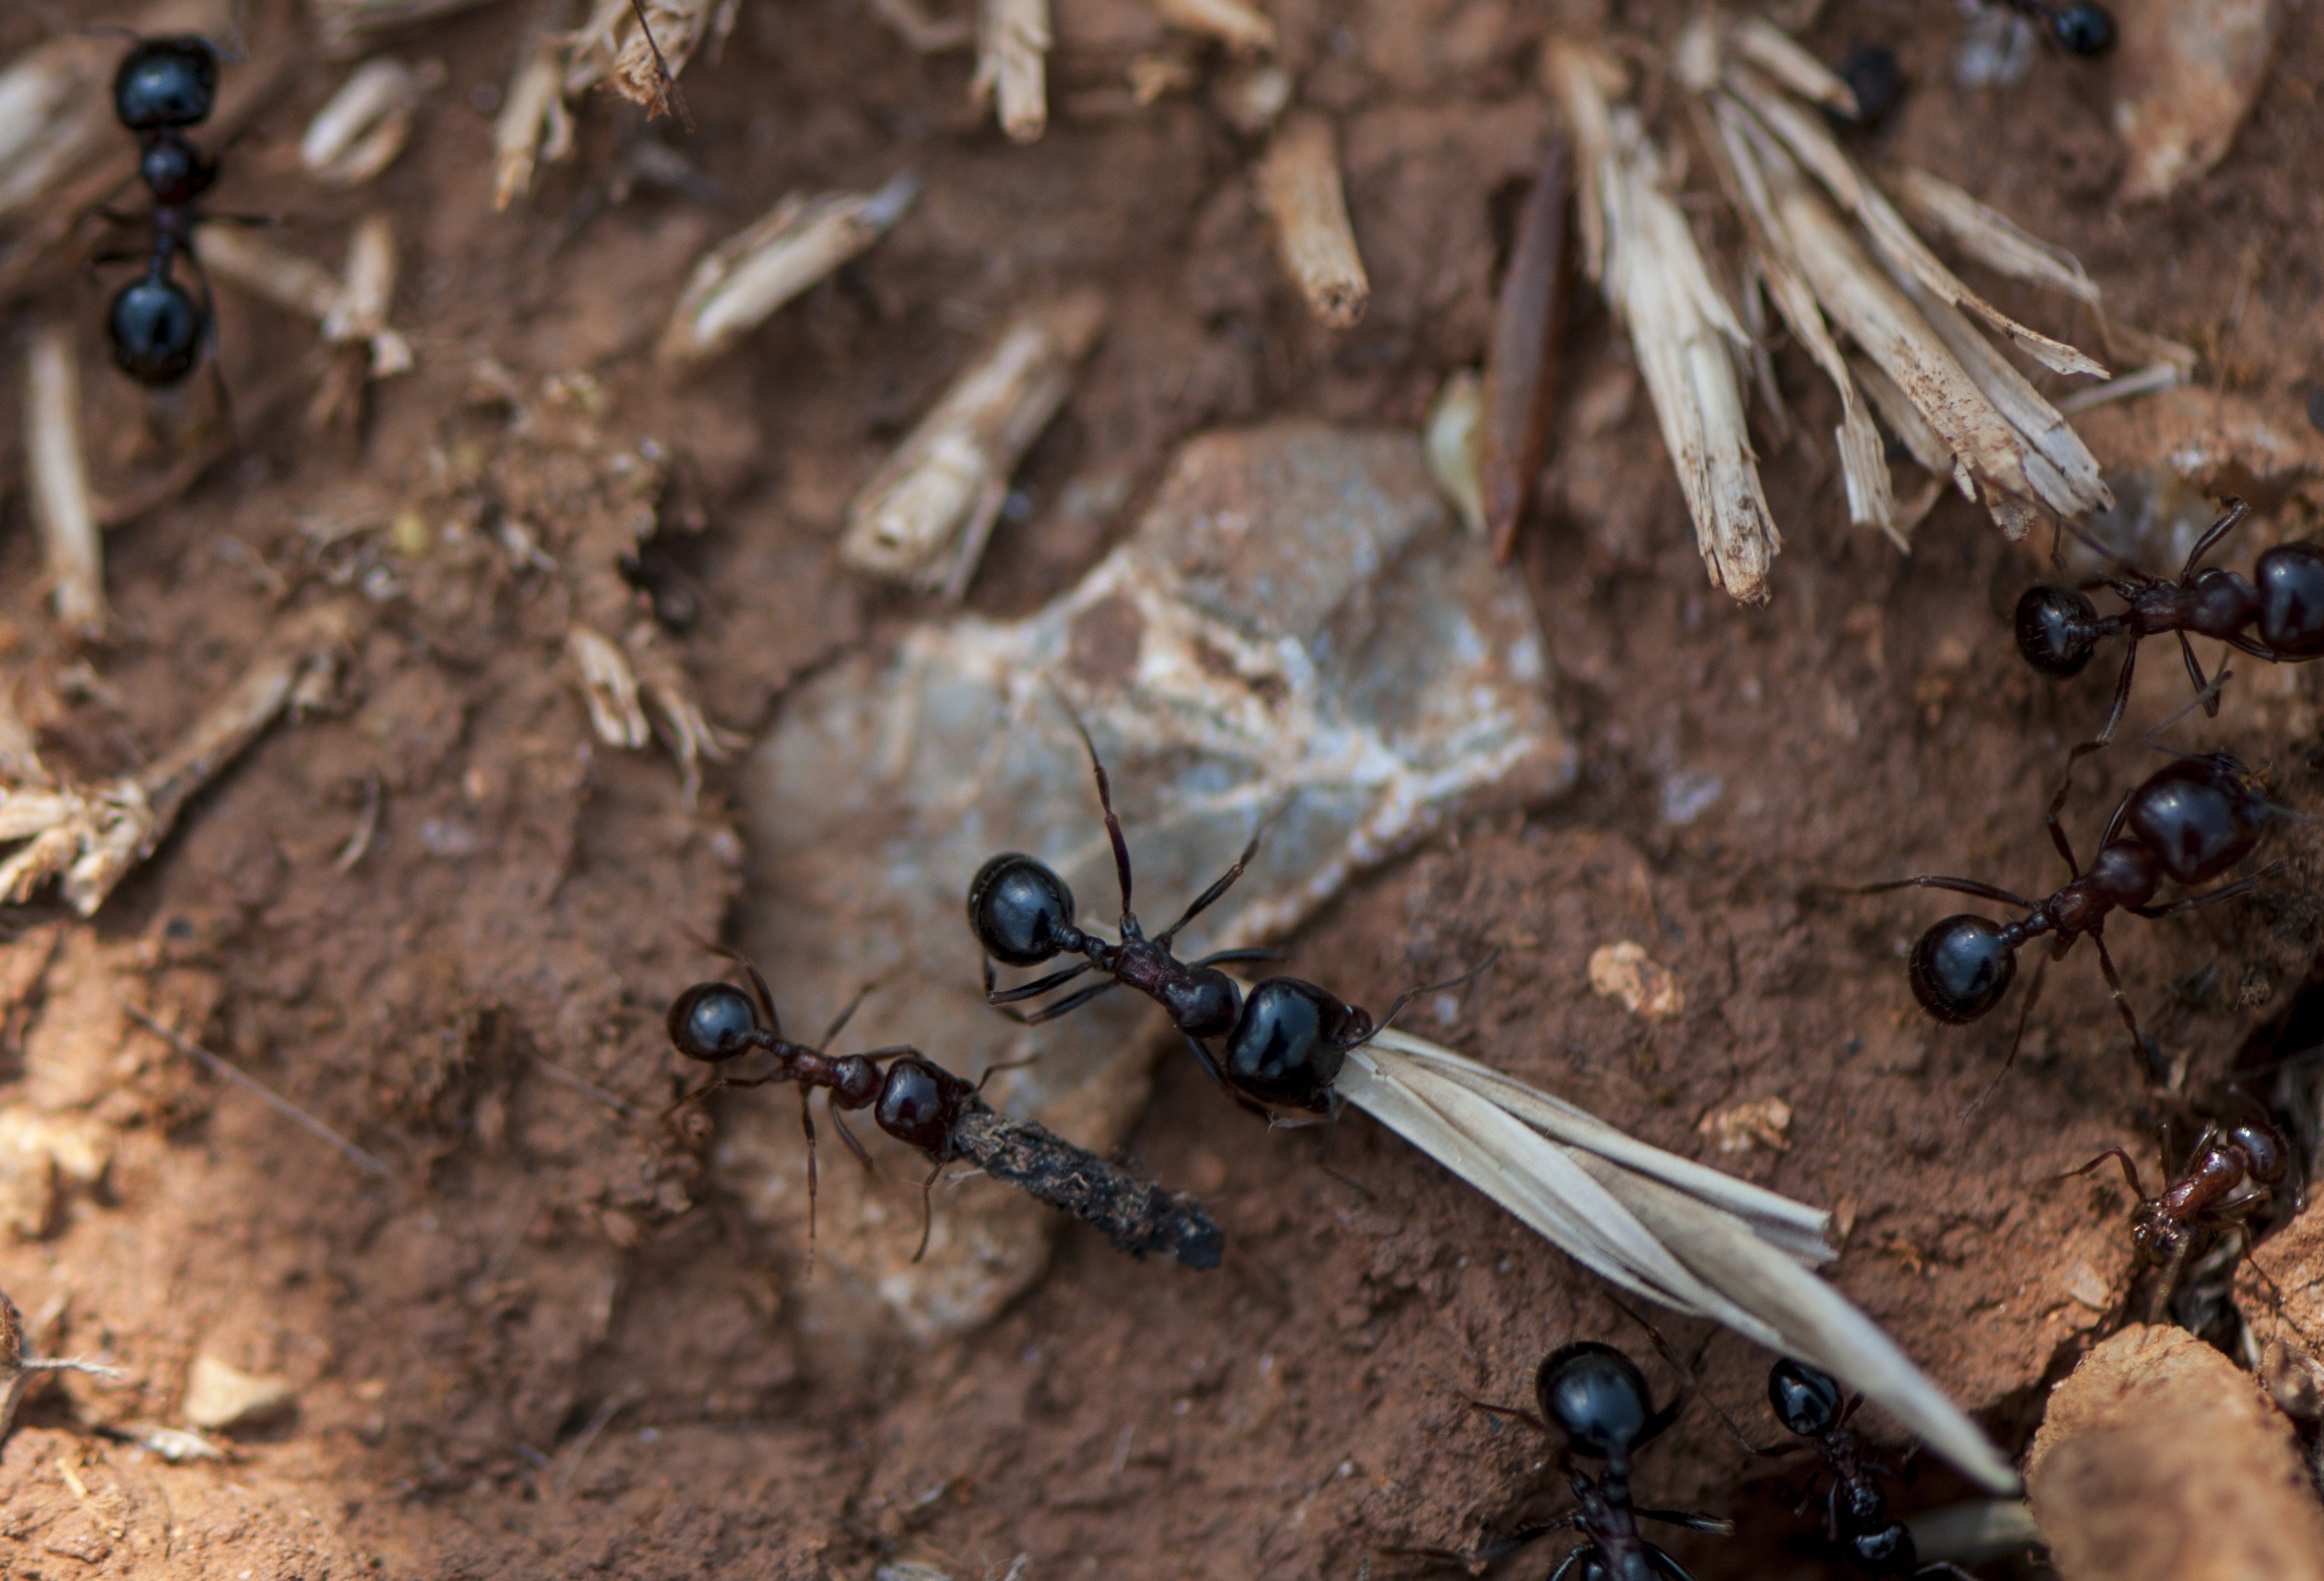
work, nature, group, transport, wildlife, insect, macro, soil, fauna, invertebrate, close up, animals, insects, teamwork, ant, pest, macro photography, membrane winged insect